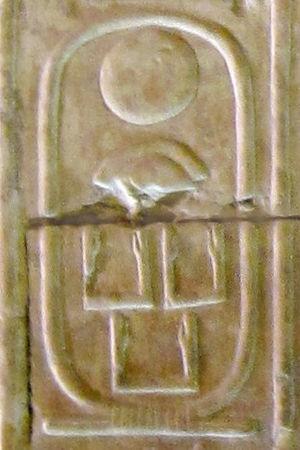
Le règne de Sésostris III Khakaourê, marque l'apogée du Moyen Empire.
Dans l'Égypte antique, la titulature royale est l'ensemble des noms officiels par lesquels un pharaon est désigné dans les textes légaux et les grandes inscriptions dédicatoires. La titulature du roi d'Égypte se compose de cinq « Grands Noms », chacun formé d’un titre suivi d’un nom proprement dit. Ces cinq appellations définissent la nature royale et constituent en même temps une idéologie du pouvoir. L'usage de la titulature se met en place dès l'aube de la monarchie pharaonique et perdure jusqu'à la fin de l'institution au moment de l'incorporation de l'Égypte dans l'Empire romain.